Lily Tomlin

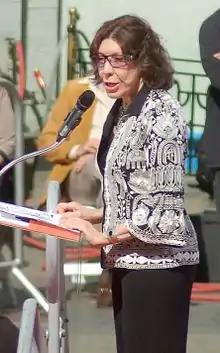
Tomlin in April 2013

Tomlin met her future wife, writer Jane Wagner, in March 1971. After watching the after-school TV special "J.T." written by Wagner, Tomlin invited Wagner to Los Angeles to collaborate on Tomlin's comedy LP album "And That's The Truth". The couple did not have a formal coming out. Tomlin said in 2006: